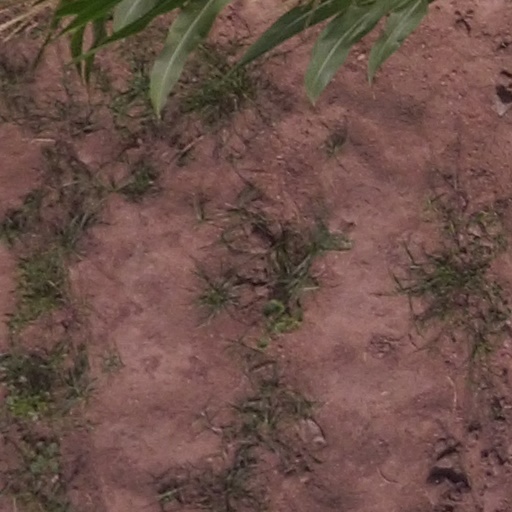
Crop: maize; corn